Tamluk subdivision

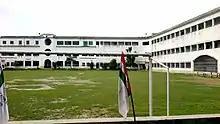
Tamralipta Mahavidyalaya, Tamluk

The table below (all data in numbers) presents an overview of the medical facilities available and patients treated in the hospitals, health centres and sub-centres in 2014 in Purba Medinipur district.